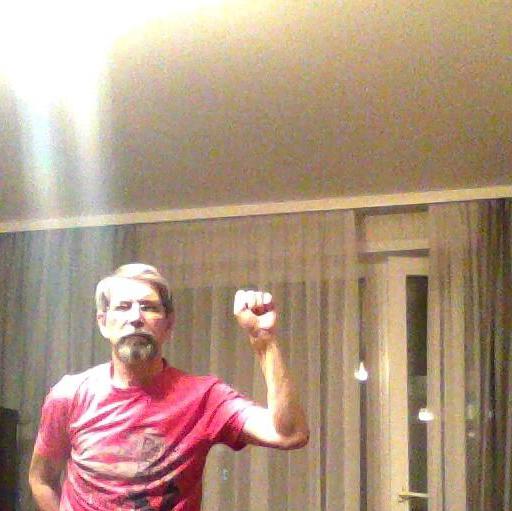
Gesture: fist